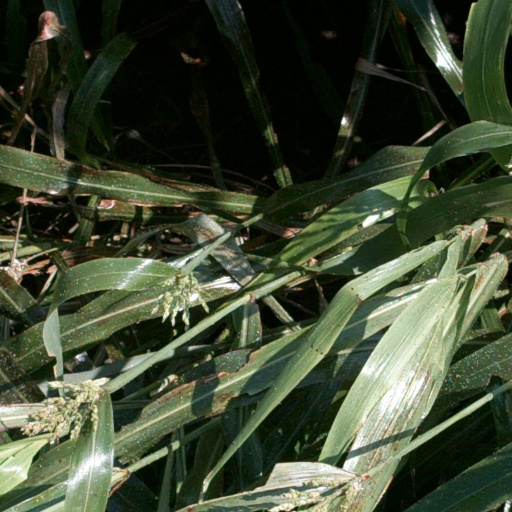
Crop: sorghum